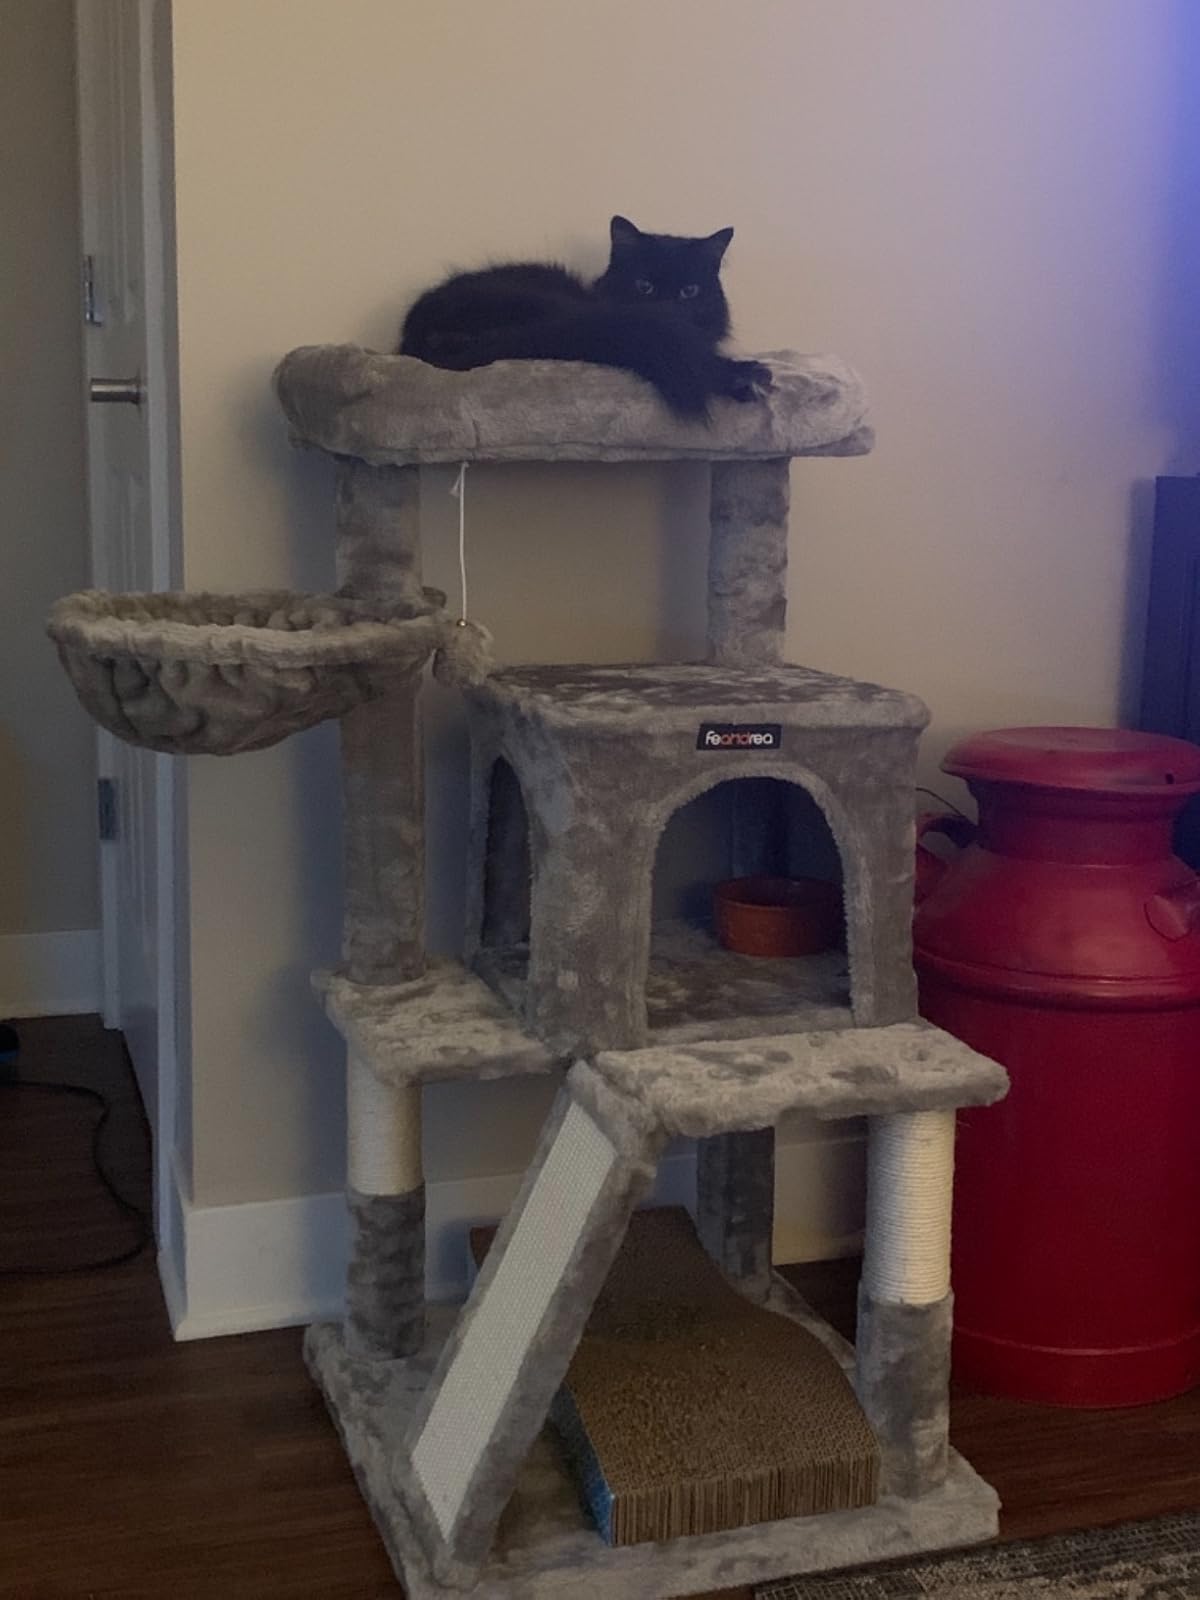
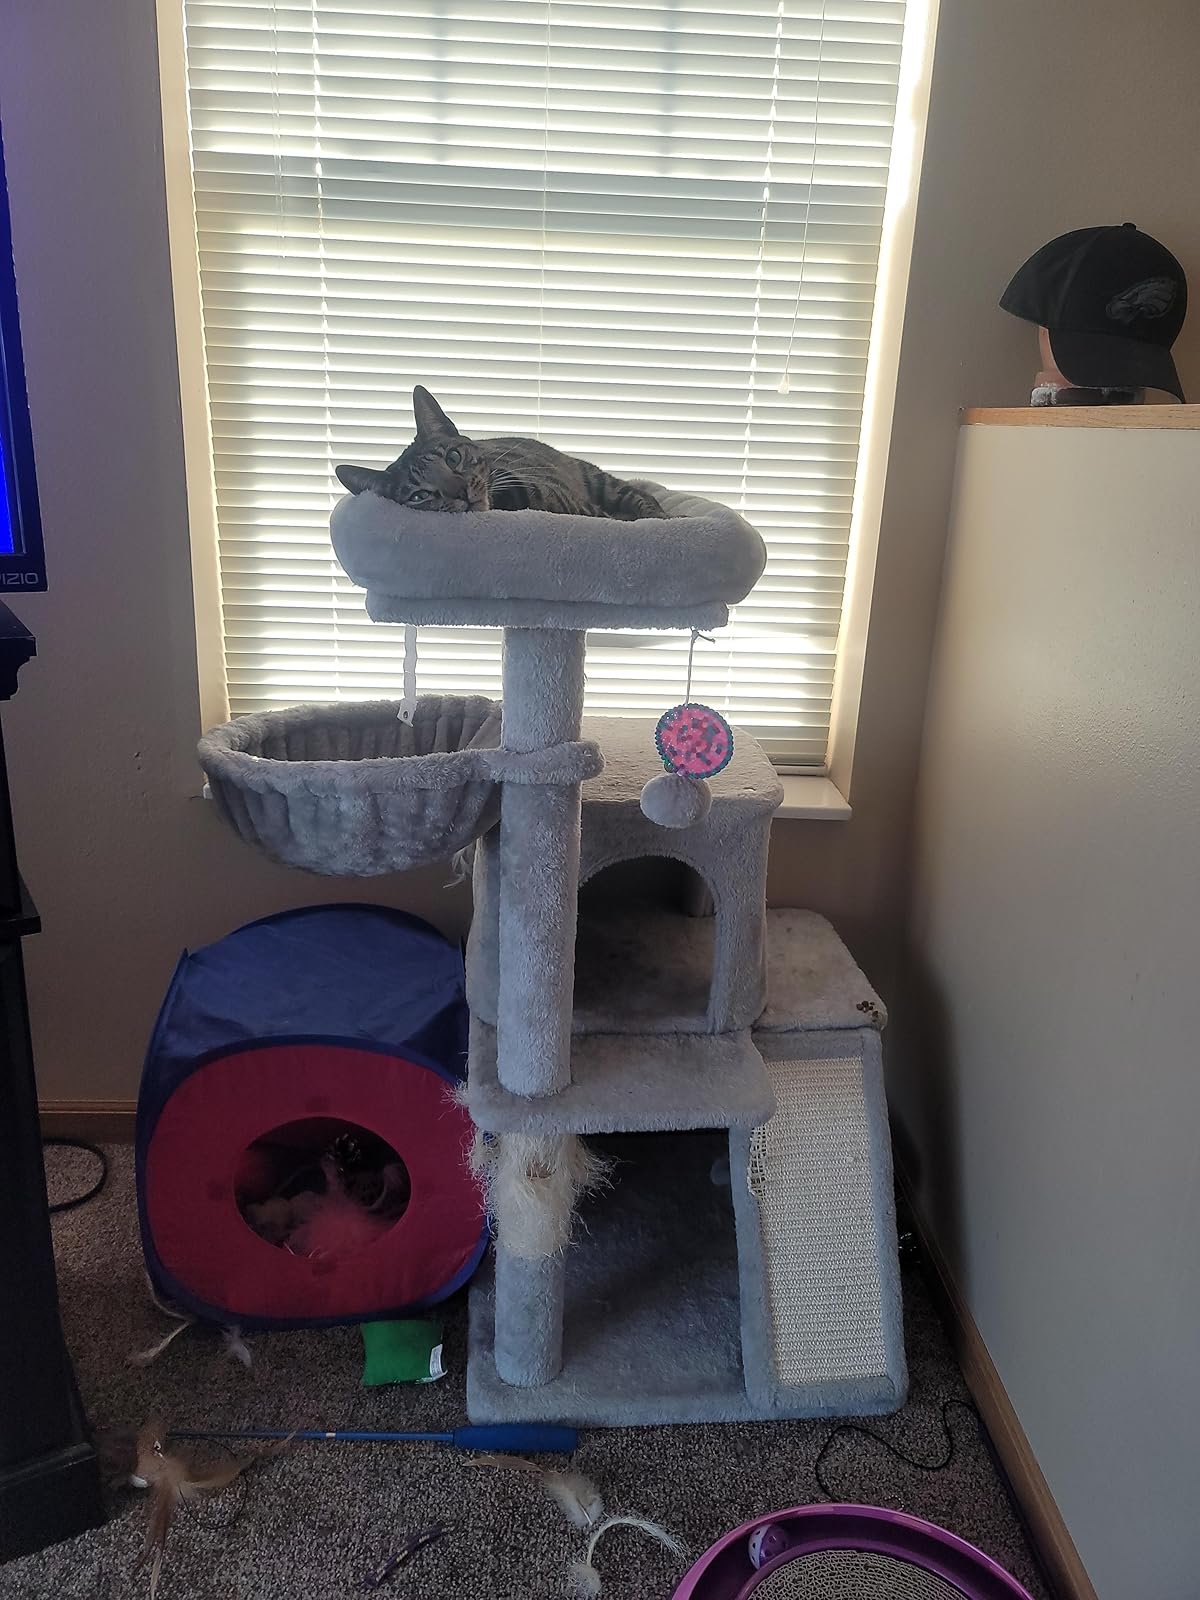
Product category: items_cat tree
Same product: yes